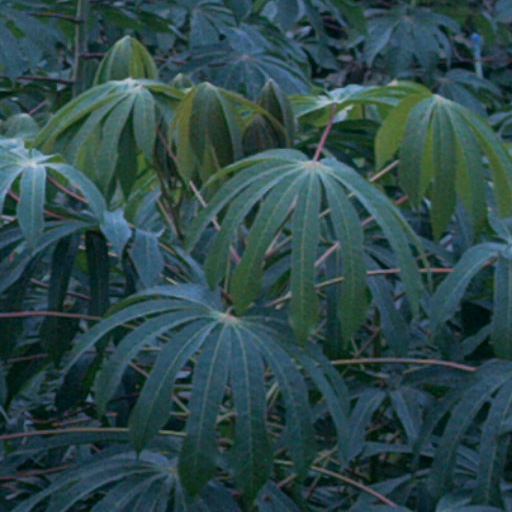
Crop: cassava